Rutherford B. Hayes

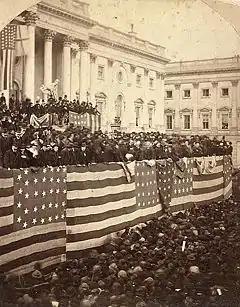
Chief Justice Morrison R. Waite administering the oath of office to Hayes

Hayes's success in Ohio immediately elevated him to the top ranks of Republican politicians under consideration for the presidency in 1876. The Ohio delegation to the 1876 Republican National Convention was united behind him, and Senator John Sherman did all in his power to get Hayes the nomination. In June 1876, the convention assembled with James G. Blaine of Maine as the favorite. Blaine started with a significant lead in the delegate count, but could not muster a majority. As he failed to gain votes, the delegates looked elsewhere for a nominee and settled on Hayes on the seventh ballot. The convention selected Representative William A. Wheeler from New York for vice president, a man about whom Hayes had recently asked, "I am ashamed to say: who is Wheeler?"